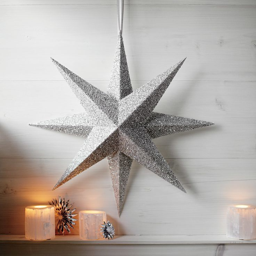
we used - inch square papers to create a dramatic large star , but you can choose squares of any size to create smaller stars .